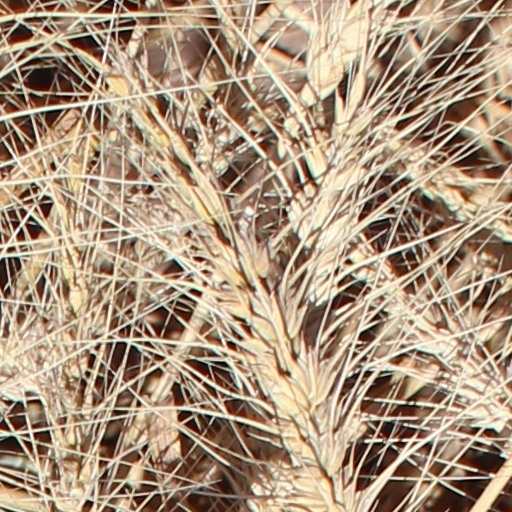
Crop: wheat